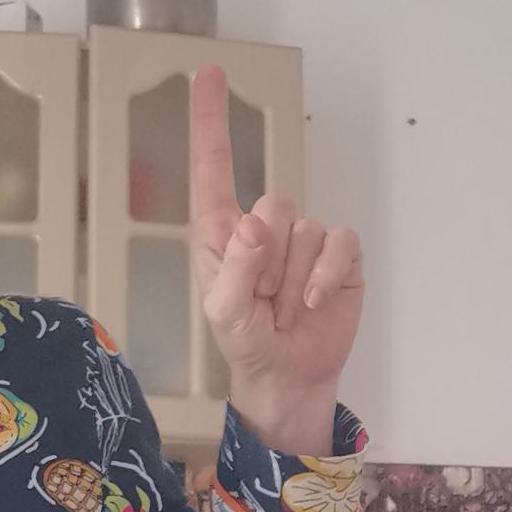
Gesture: one